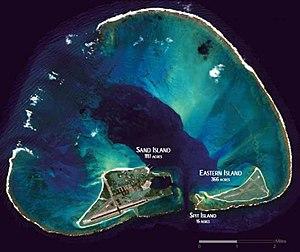
Les îles Midway sont un atoll d'une superficie de 6,2 km², situé dans le centre de l'océan Pacifique nord. Il est situé à 2 113 km à l'ouest-nord-ouest de Honolulu, la capitale de l'État d'Hawaï. Ce petit ensemble insulaire est le plus à l'ouest des îles et atolls composant les îles hawaïennes du Nord-Ouest. L'archipel, ainsi que les eaux environnantes, fait partie du refuge faunistique national de l'Atoll-Midway, une des composantes du site du patrimoine mondial et monument national marin de Papahānaumokuākea, qui est administré par l’United States Fish and Wildlife Service.
Cet article regroupe l'histoire générale et locale des îles mineures éloignées des États-Unis. Cette appellation regroupe 10 îles ou atolls dont neuf sont situés dans l'océan Pacifique et un dans les Caraïbes.